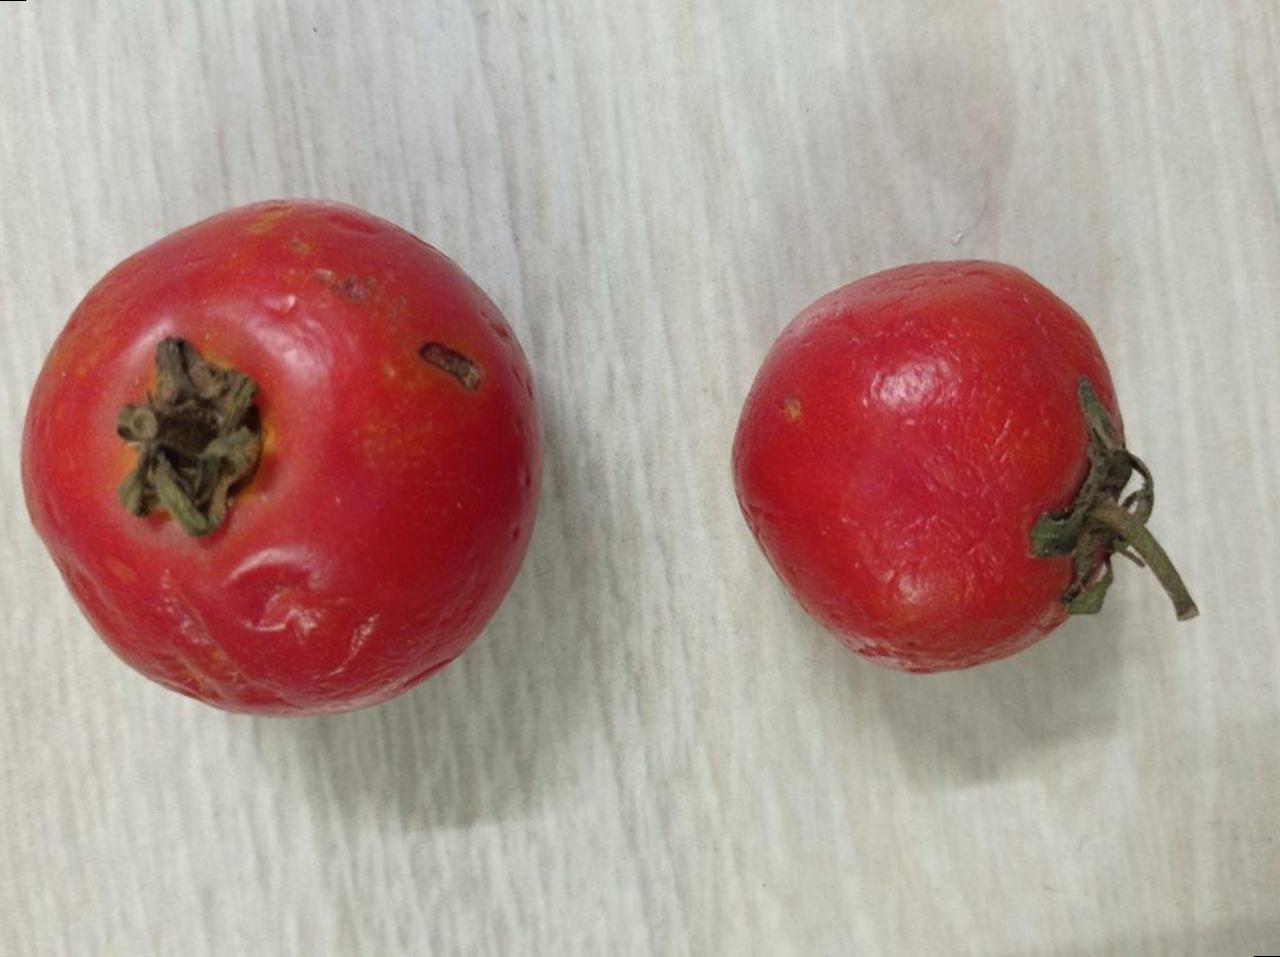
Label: Rotten